List of United States Navy oilers

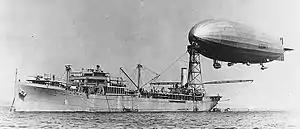
USS "Patoka" (AO-9)

In 1917 the US Navy ordered twelve tankers, eight of them oilers of 5,422/16,800 tons displacement designed and built by Newport News Shipbuilding. Completed just after the war, the "Patoka"-class ships, at 10.5 knots, were too slow to be effective fleet oilers, and for the most part served as transport tankers (although "Tippecanoe" was pressed into service as a fleet oiler during the desperate days of early 1942).